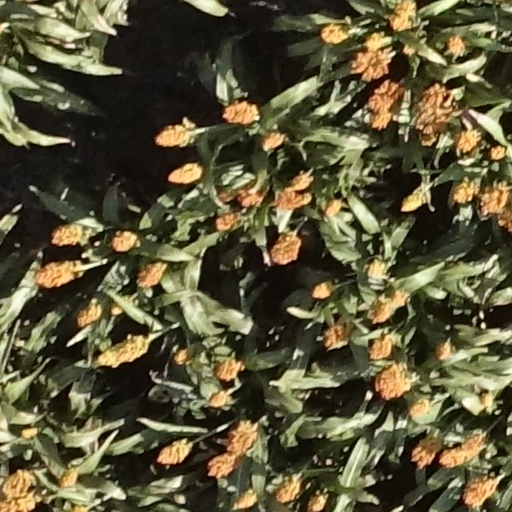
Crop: sorghum